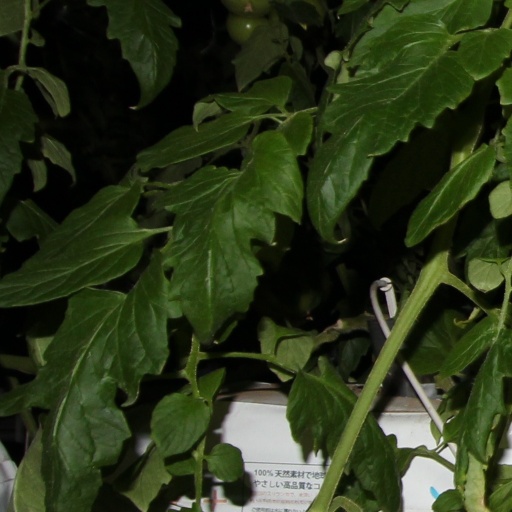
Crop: tomato